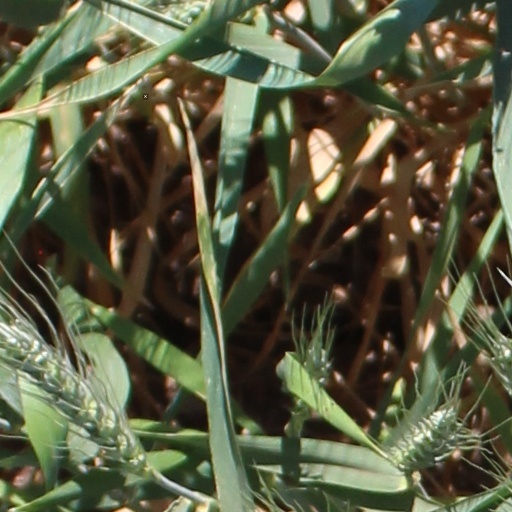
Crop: wheat